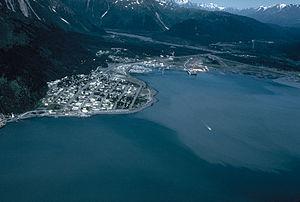
Seward est une ville de l'État de l'Alaska aux États-Unis, faisant partie du borough de la péninsule de Kenai. Elle compte 2 693 habitants en 2010, ce qui en fait la deuxième agglomération la plus importante de la Péninsule Kenai, après Homer. Elle est située à 200 kilomètres d'Anchorage, à proximité de Bear Lake.